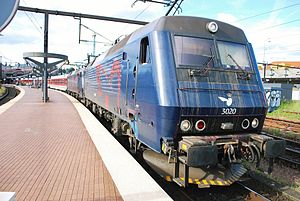
Litra EA / Historie
EA 3020 og 3007 i det blå design på Københavns Hovedbanegård i 2011.
Litra EA er typebetegnelsen for 22 ellokomotiver erhvervet af DSB, men hvoraf halvdelen i dag er i drift i Østeuropa. EA blev anskaffet i forbindelse med elektrificeringen af de danske hovedbaner og er leveret i to serier i hhv. 1984-1986 og 1992-1993.